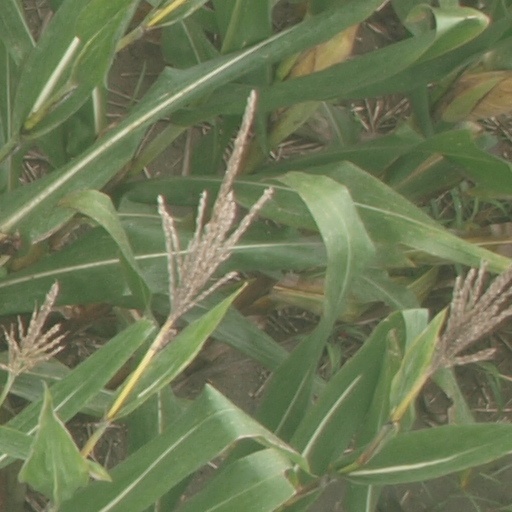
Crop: maize; corn